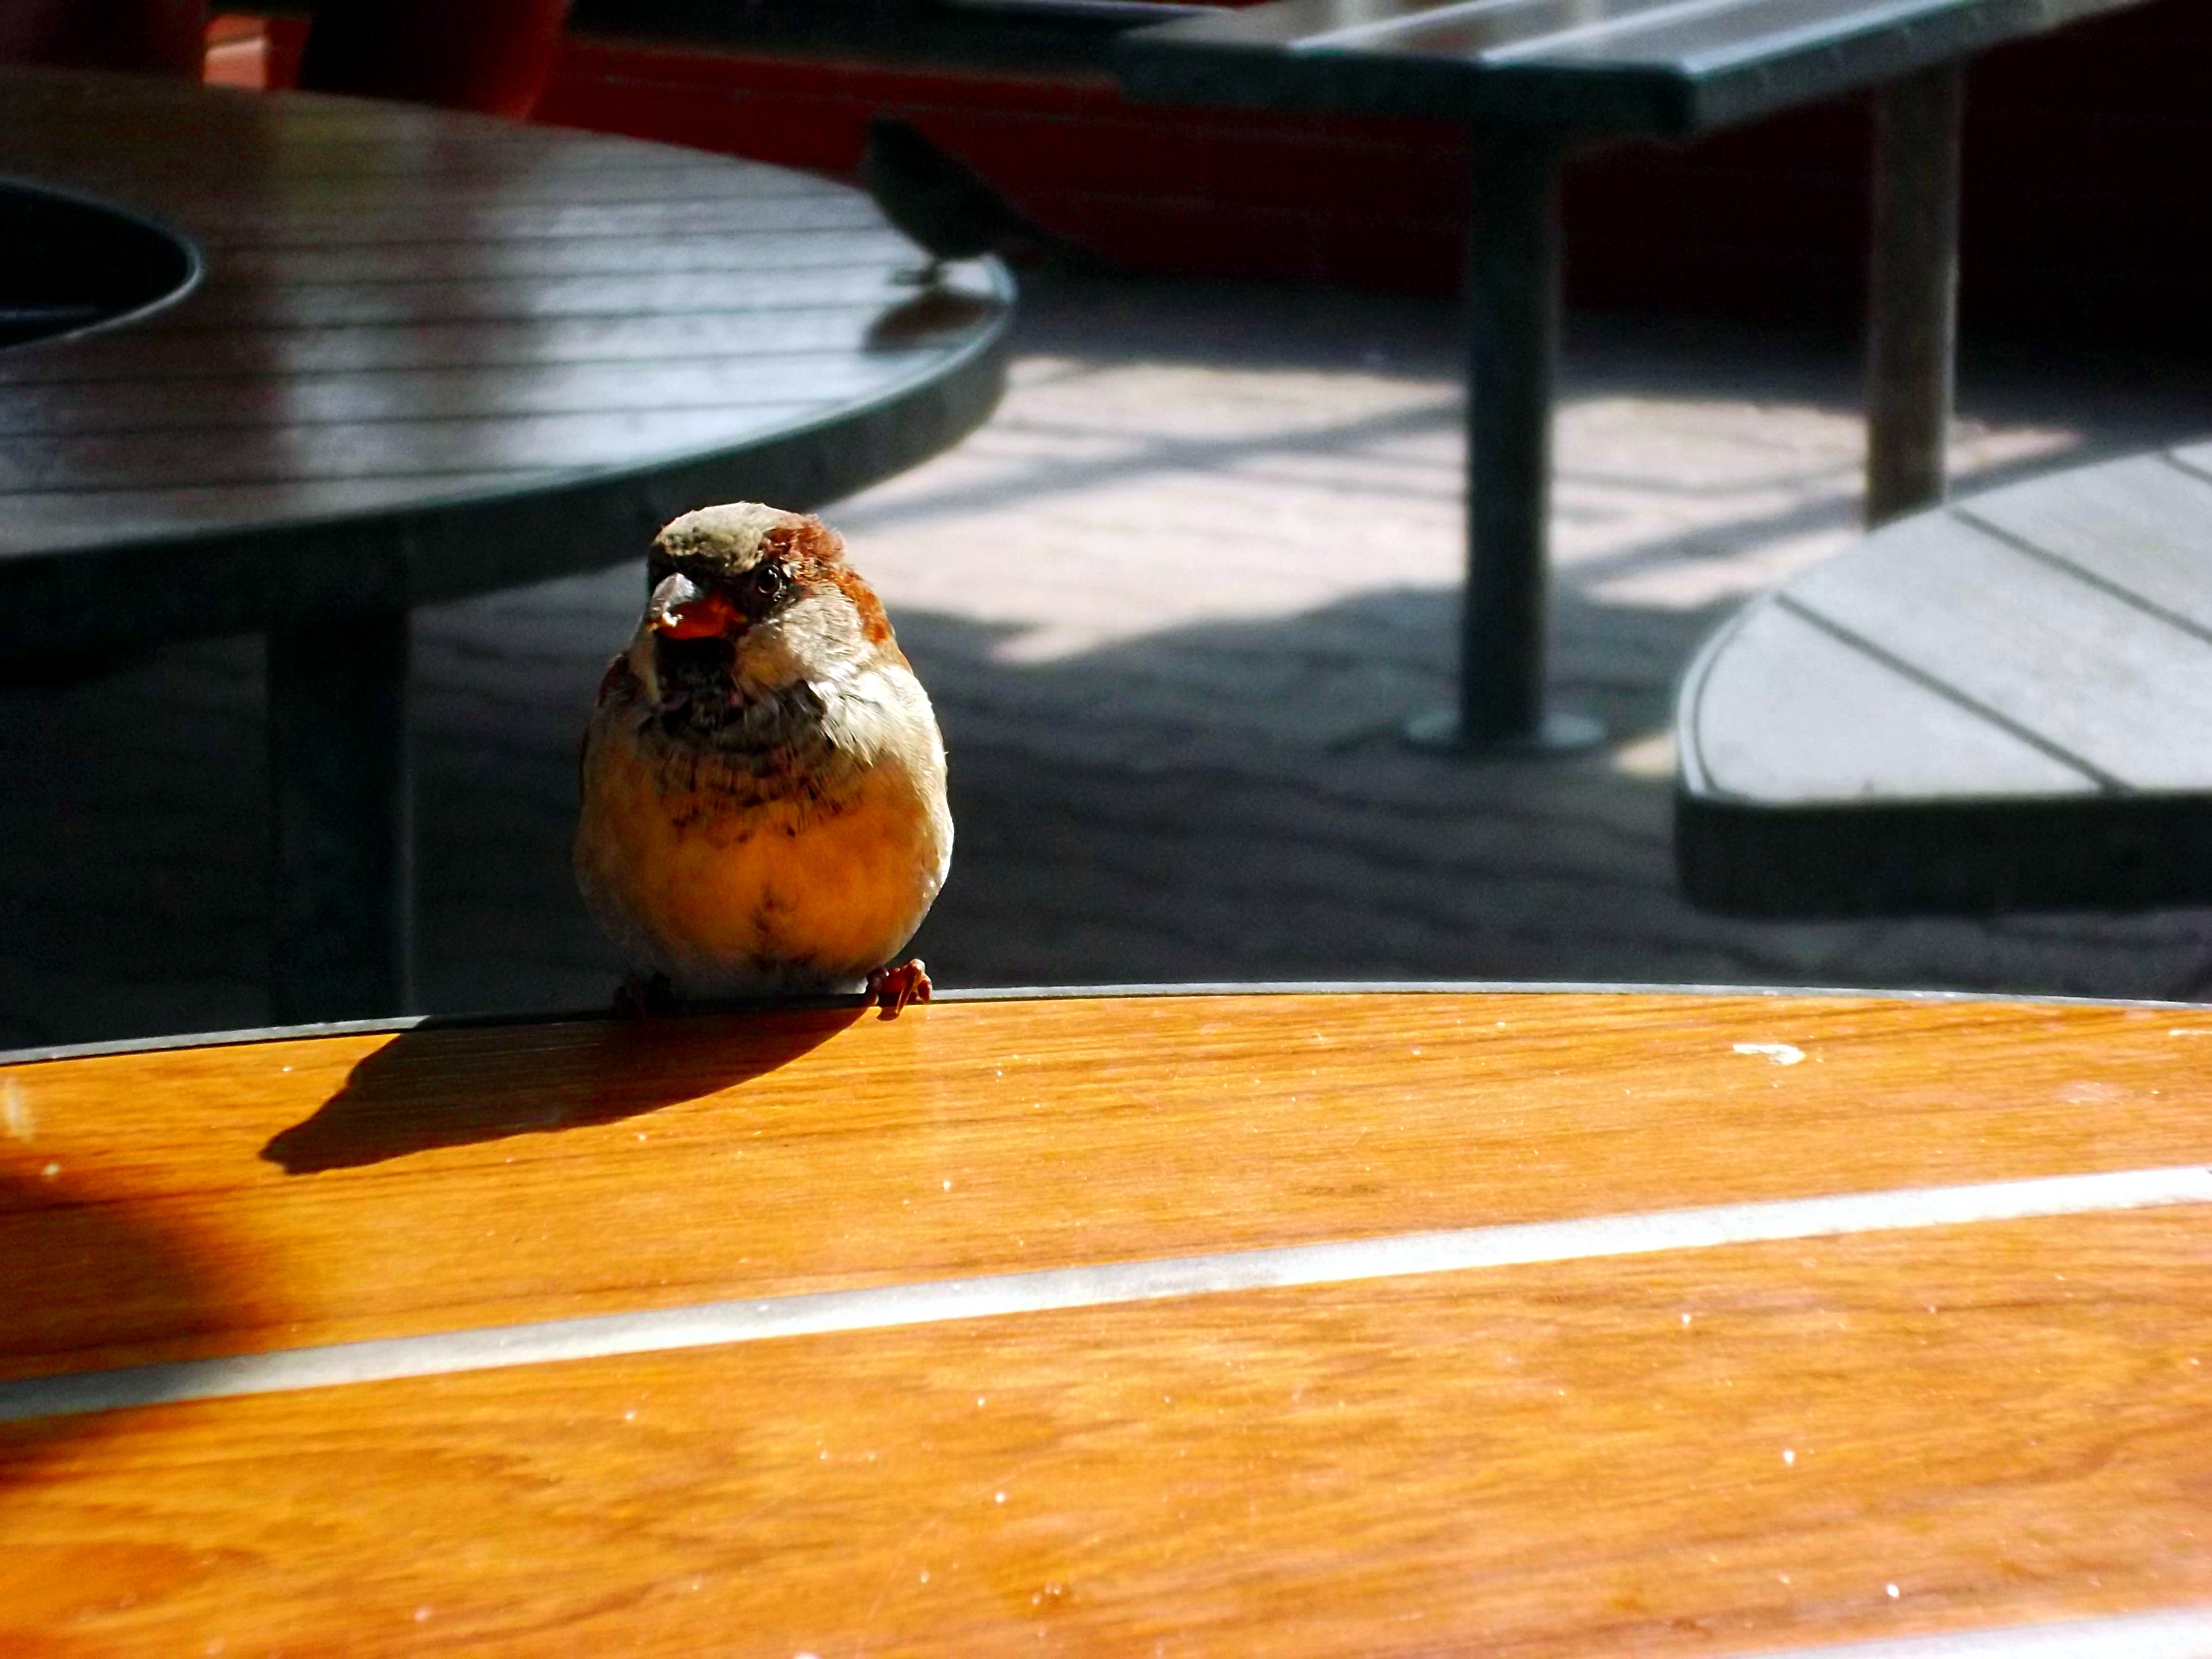
bird, summer, closeup, sunny, vertebrate, sparrow, finch, dining table, the sparrow, old world flycatcher, perching bird